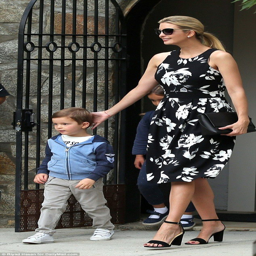
celebrity had a smile on her face as she took her eldest children to school .